Cylinder seal

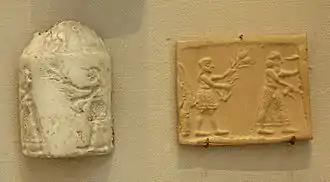
Cylinder-seal of the Uruk period and its impression, c.3100 BC. Louvre Museum.

Cylinder seal of First Dynasty of Ur Queen Puabi, found in her tomb, dated circa 2600 BC, with modern impression.